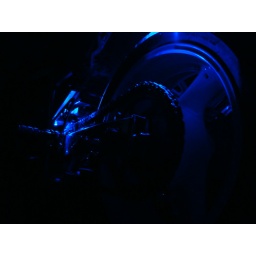
View in lightbox with black ground